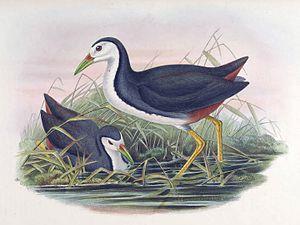
Le Râle à poitrine blanche est une espèce d'oiseau appartenant à la famille des Rallidae.